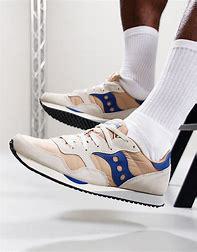
Brand: Saucony
Model: DXN